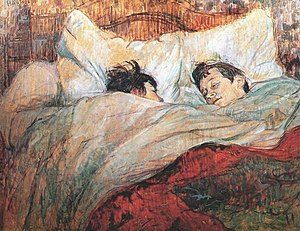
Seng
Henri de Toulouse-Lautrec (1893)
En seng er et møbel til at sove i. Den kan også opfylde andre behov som for eksempel en hvileleje for hospitalspatienter eller seksuelt samvær.